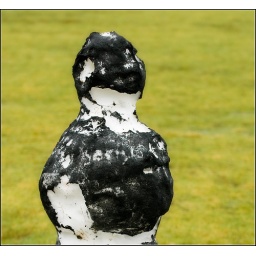
Normally the grass is white in February. This year the grass is green, but the snow is black.